Public school (United Kingdom)

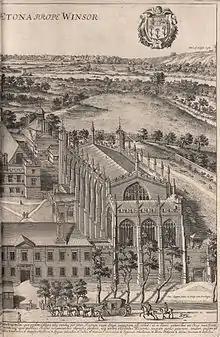
A bird's eye view of Eton College, founded 1440, by David Loggan, published in his "Cantabrigia Illustrata" of 1690

Public schools emerged from grammar schools established to educate pupils, usually destined for clerical orders, in Latin grammar. Thus, concerned with educating boys. The term "public" came into use because over time access to such schools was not restricted on the basis of home location, paternal occupation or status, and that they were subject to an element of public management or control, in contrast to private schools which were run for the personal profit of the owner(s). The origins of schools in England were primarily religious, although in 1640 the House of Commons invited the reformer and promoter of universal education Comenius to England to establish and participate in an agency for the promotion of learning. It was intended that by-products of this would be the publication of "universal" books and the setting up of schools for boys and girls. The English Civil War prevented any such reform.